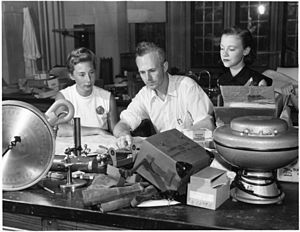
Bodil Schmidt-Nielsen
Bodil Schmidt-Nielsen, Knut Schmidt-Nielsen, og Barbara Wagner.
Bodil Schmidt-Nielsen var en dansk-født, amerikansk fysiolog. Hun blev i 1975 den første kvindelige præsident i det prestigefyldte selskab American Physiological Society.